Arkansas Highway 340

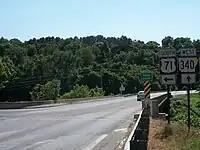
Highway 340 provides access to US 71 before trailing west into recently developed parts of Bella Vista.

Highway 340 begins in west Bella Vista at Forest Hills Boulevard near the Northwest Arkansas Community College Bella Vista campus. The route winds past numerous retirement communities and a few lakes on its way through the village. Approximately halfway along its length, Highway 340 intersects U.S. Route 71 (US 71), which is a four-lane expressway. The interchange with US 71 is unusual, with long ramps on the northbound side and cramped southbound ramps.